Sarva Shiksha Abhiyan

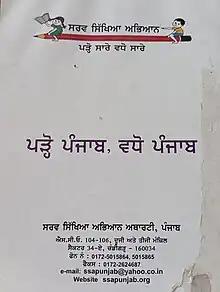
A primary school book published under Sarva Shiksha Abhiyan Punjab

Sarva Shiksha Abhiyan, or SSA, is an Indian Government programme aimed at the universalisation of Elementary education "in a time bound manner", the 86th Amendment to the Constitution of India making free and compulsory education to children between the ages of 6 and 14 (estimated to be 206 million children in 2001) a fundamental right (Article- 21A). The programme was pioneered by former Indian Prime Minister Atal Bihari Vajpayee. It aims to educate all children between the ages of 6 and 14 by 2010. However, the completion target was later deferred beyond the original deadline.